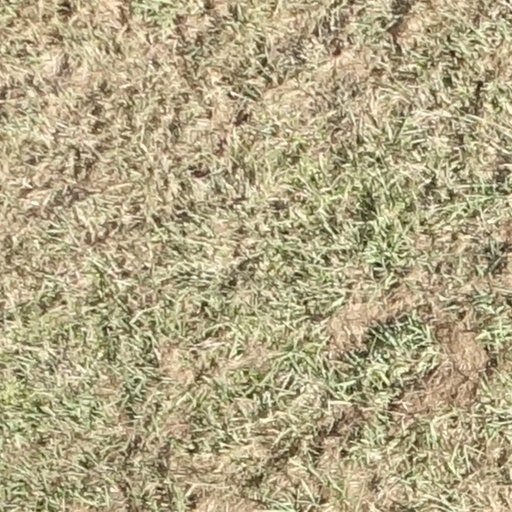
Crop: sorghum